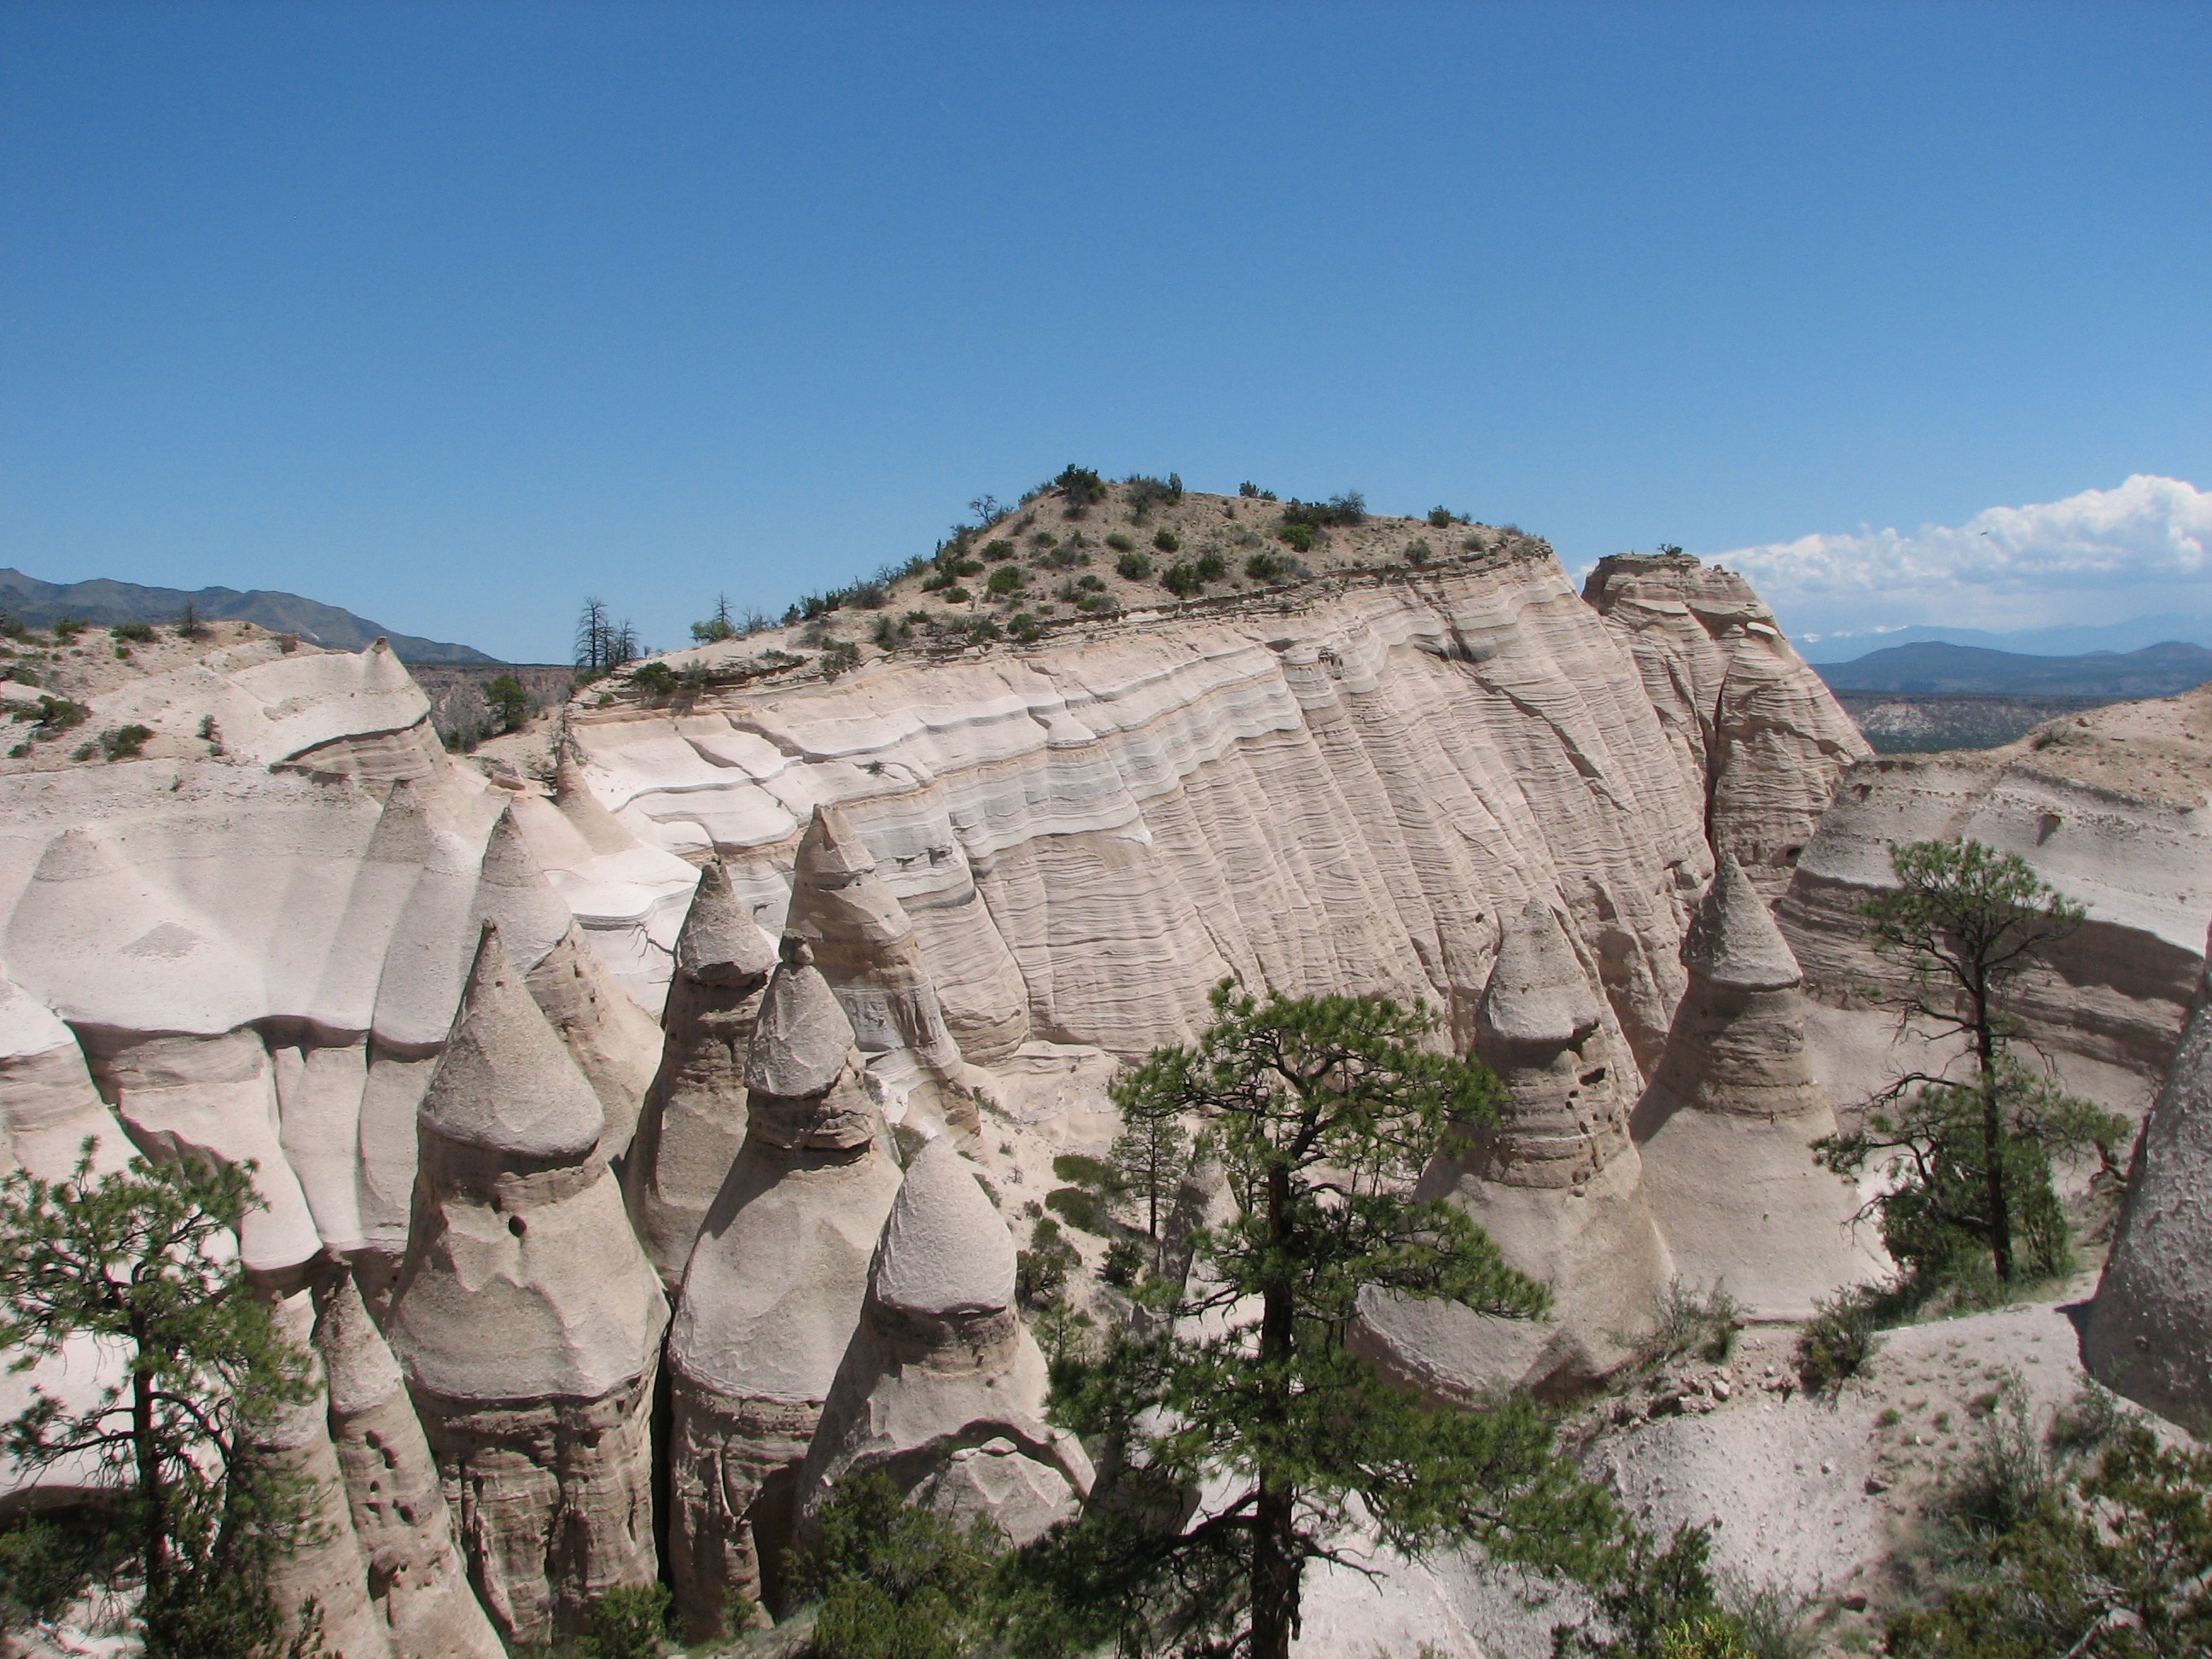
rock, mountain, desert, sandstone, valley, formation, dry, cliff, arch, rock formation, canyon, terrain, national park, rocks, geology, badlands, plateau, wadi, landform, ancient history, geographical feature, tent rocks, kasha katuwe